Sport in Edmonton

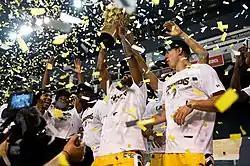
The Stingers celebrate their first CEBL championship in 2020

The Edmonton Stingers began play in 2019 as a founding team of the Canadian Elite Basketball League. The team has won 2 CEBL Championships, back to back titles in 2020 and 2021. Edmonton has previously been home to the Edmonton Skyhawks of the National Basketball League (Canada), and the Edmonton Energy of the International Basketball League.